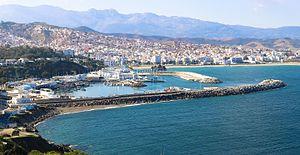
M'diq, Maroc العربية: المضيق (المغرب)